Gwisil Boksin

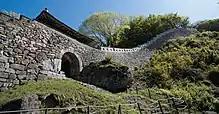
Juryu Fortress today.

In 663, Silla and Tang counterattacked, and besieged the restoration movement at a fortress known as Juryu Castle (주류성/周留城). At this point Boksin appears to have betrayed the restoration movement. He had Dochim killed and sought to slay Prince Pung as well. However, Pung killed him first, and fled to Goguryeo. The restoration movement was destroyed shortly thereafter at the Battle of Baekgang.